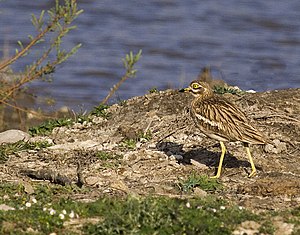
Triel
Triel er en vadefugl, der ses i Danmark som en meget sjælden gæst fra det sydlige Europa.